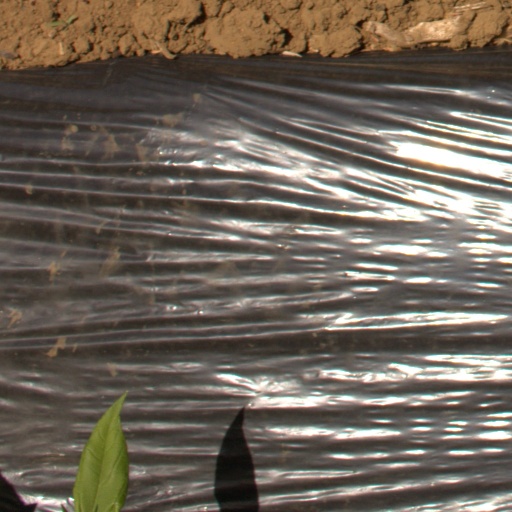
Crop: Jerusalem artichoke